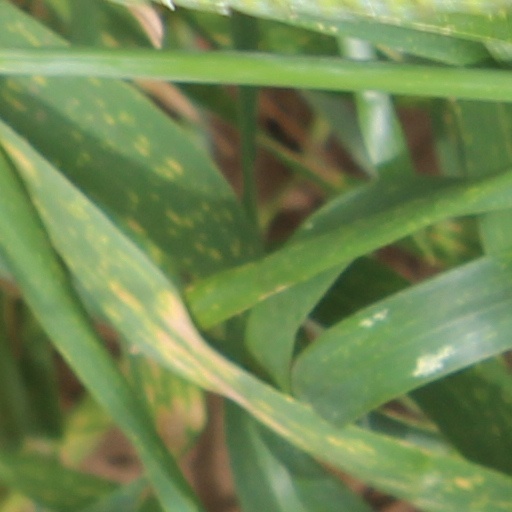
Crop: wheat